Bolzano

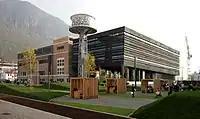
NOI Techpark

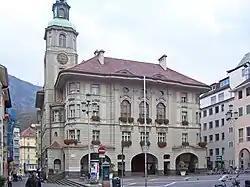
Bolzano town hall

NOI Techpark is on a site in the south of Bolzano, on premises formerly home to aluminium works. The "Nature of Innovation" concept contains innovation imitating nature. The concept that NOI Techpark is based on has research institutes, companies and start-ups from South Tyrol and all over the globe working together to prepare the ground for a sustainable development.